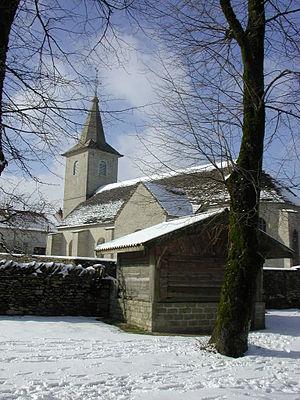
L'Espagnol est un roman de l'écrivain Bernard Clavel publié en 1959 aux éditions Robert Laffont.